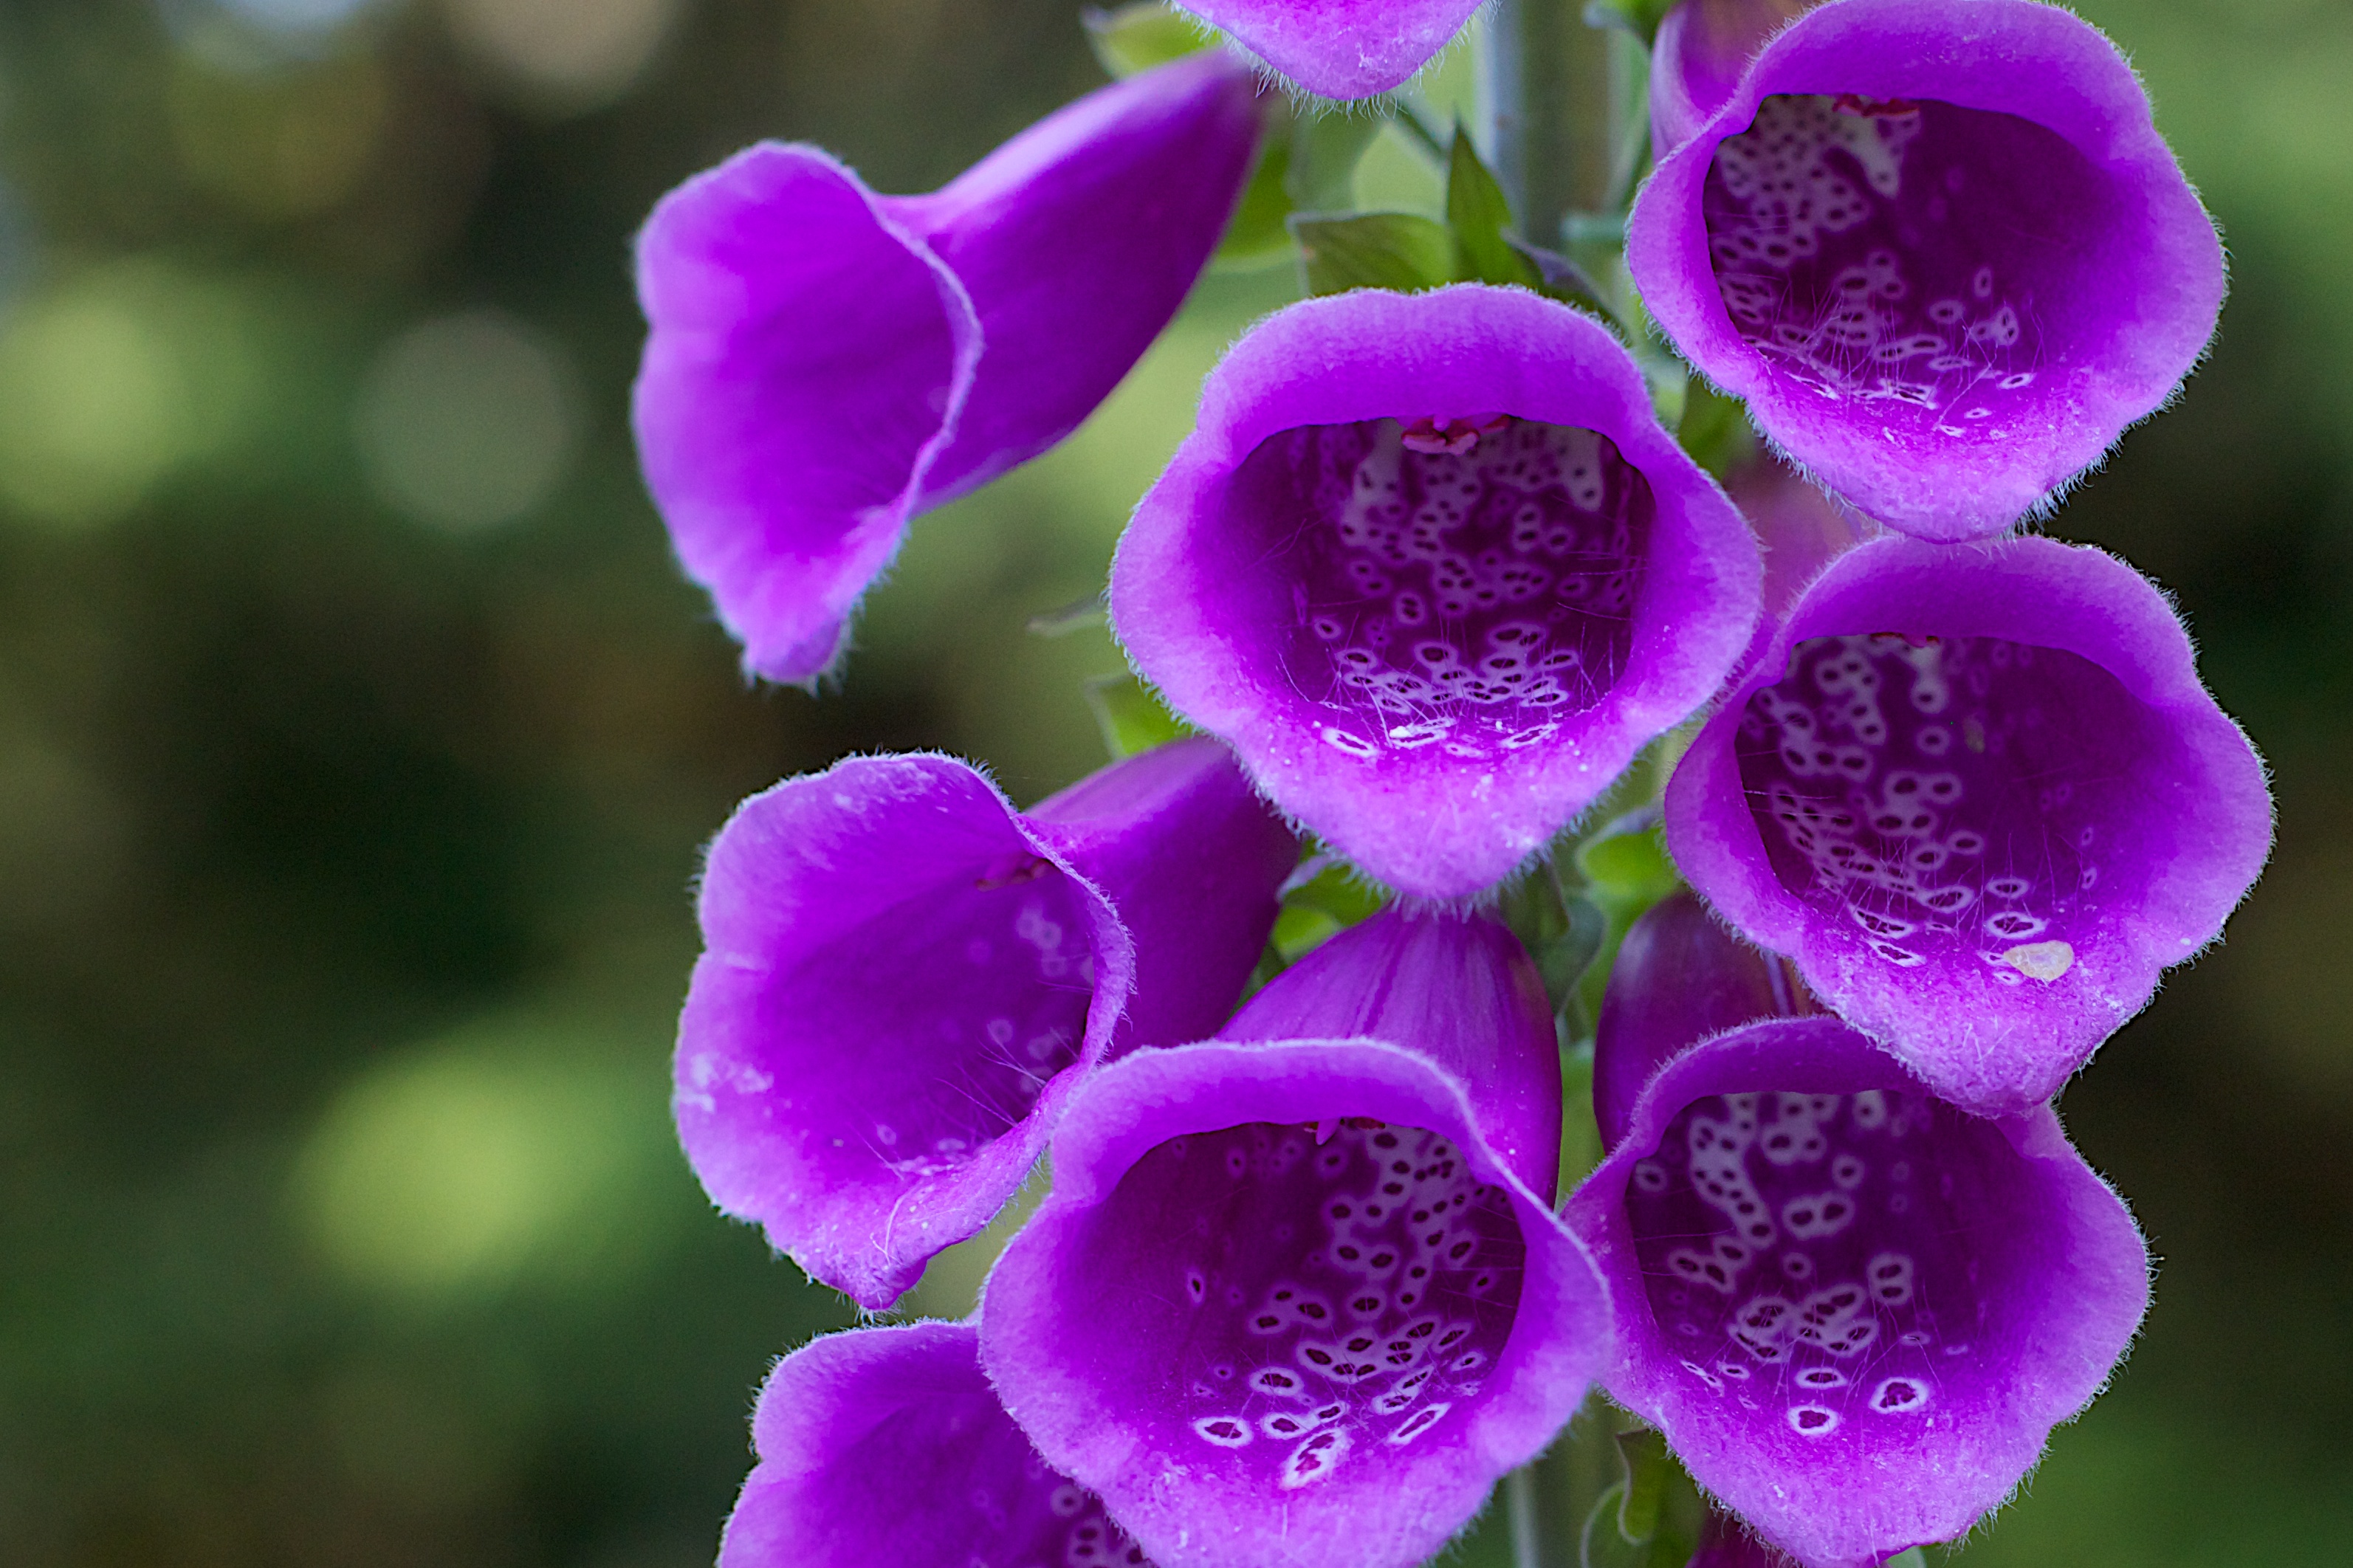
blossom, plant, flower, purple, petal, botany, flora, wildflower, washington, odyssey, 2011365, macro photography, flowering plant, annual plant, land plant